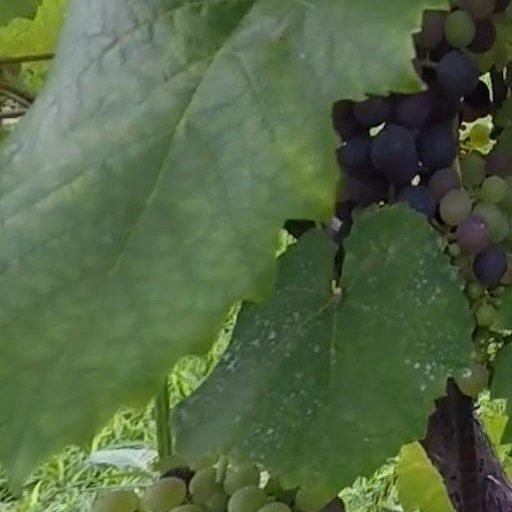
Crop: grape